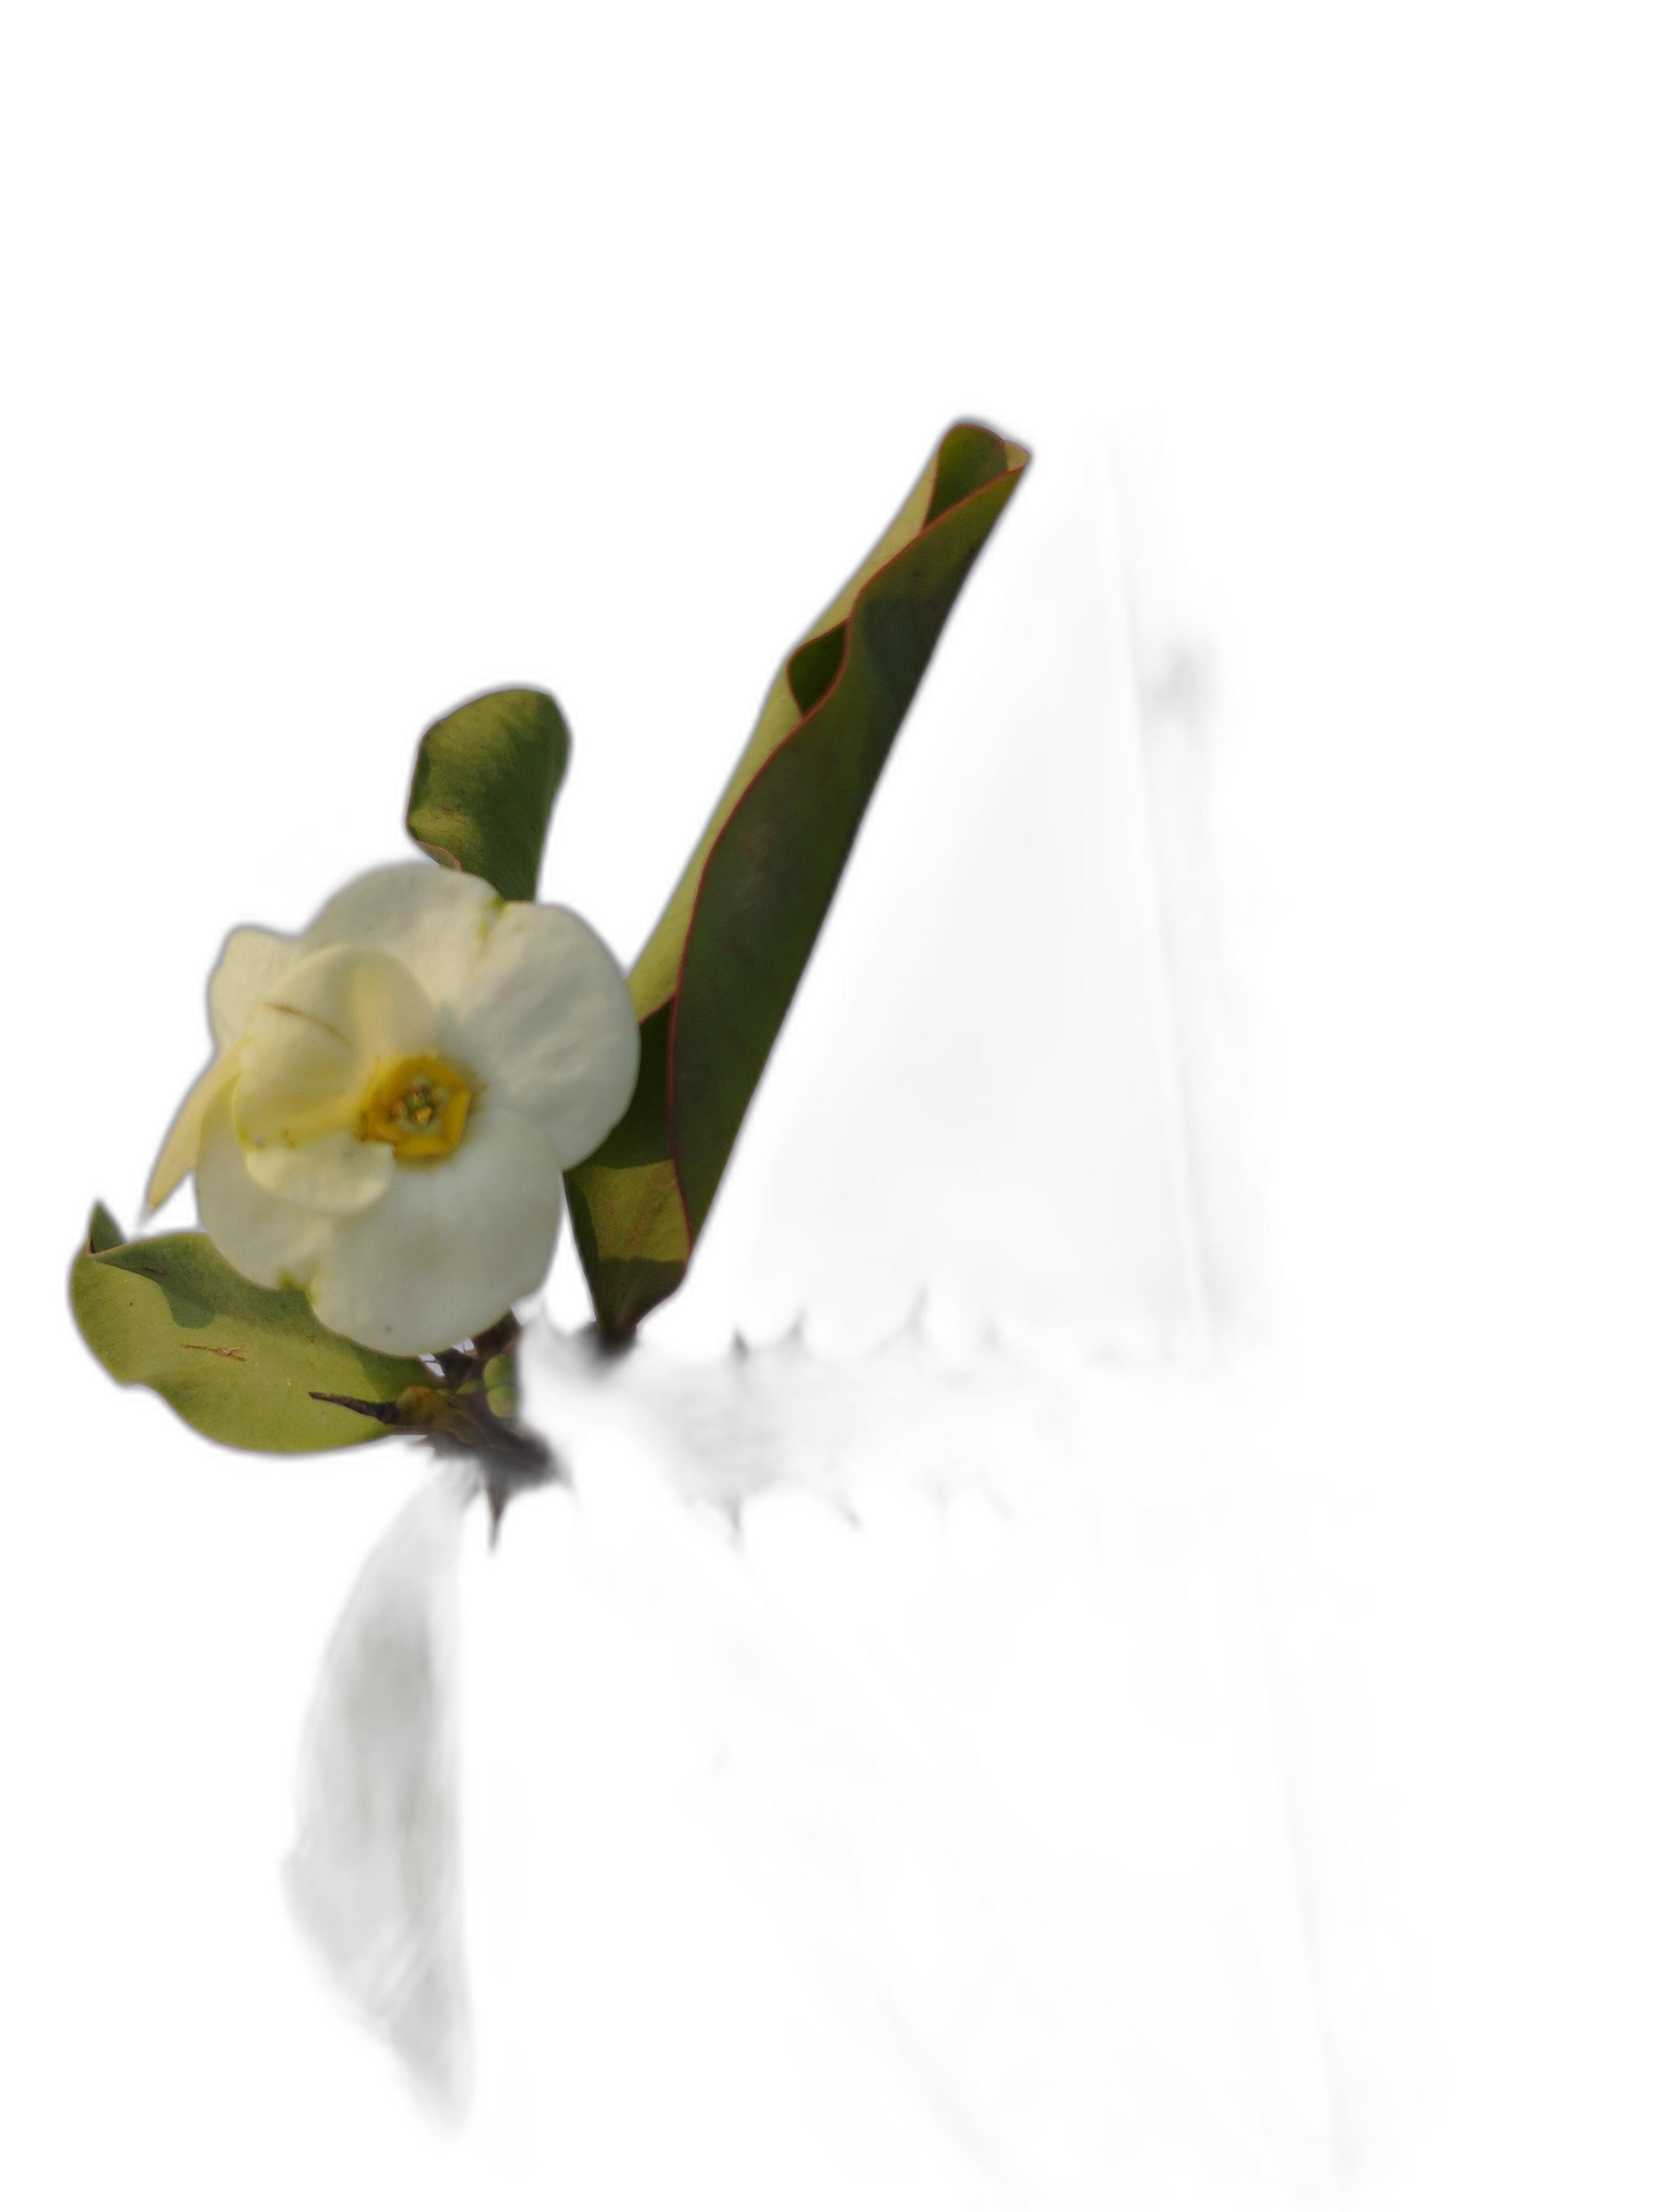
Label: Crown of thorns